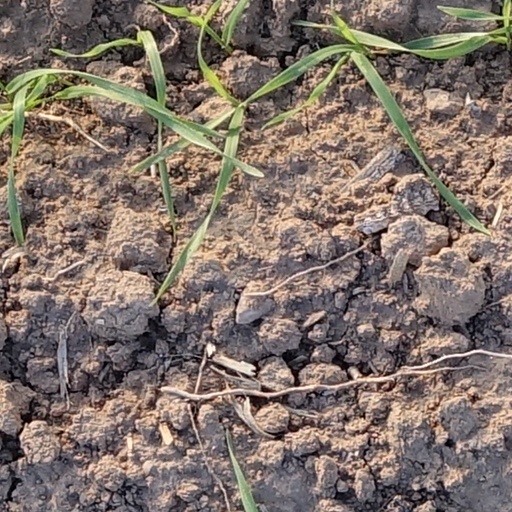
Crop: wheat